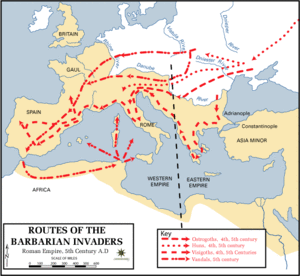
La Rome antique est à la fois la ville de Rome et l'État qu'elle fonde dans l'Antiquité. L'idée de Rome antique est inséparable de celle de la culture latine. Ce regroupement de villages au VIIIᵉ siècle av. J.-C. parvint à dominer l'ensemble du monde méditerranéen et de l'Europe de l'Ouest du Iᵉʳ au Vᵉ siècle par la conquête militaire et par l'assimilation des élites locales. Sa domination a laissé d'importantes traces archéologiques et de nombreux témoignages littéraires. Elle façonne encore aujourd'hui l'image de la civilisation occidentale. Durant ces siècles, la civilisation romaine passe d'une monarchie à une république oligarchique puis à un empire autocratique.